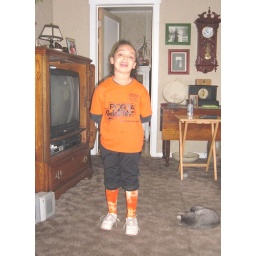
Mahala Marie in her T Ball uniform. Unfortunately because of a dog bite Mahala can't play ball for 3/4 weeks.